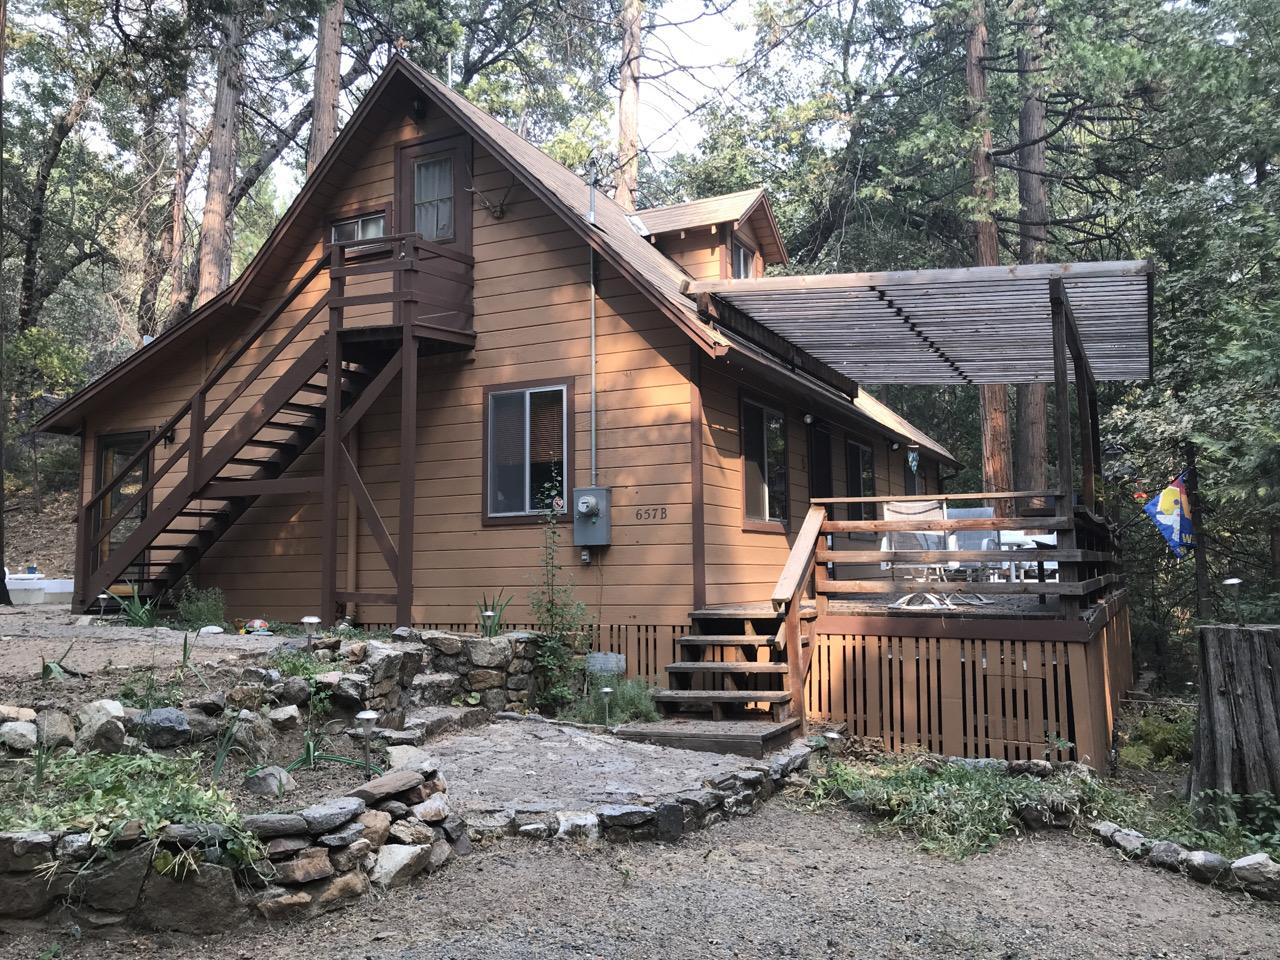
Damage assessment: no_damage